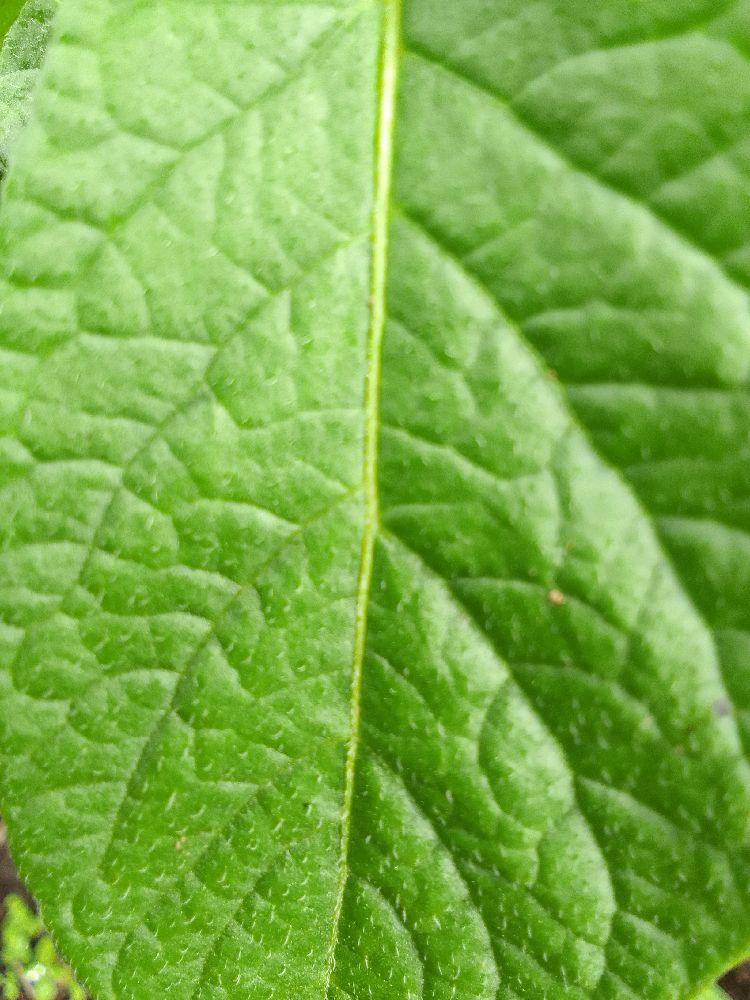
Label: Healthy